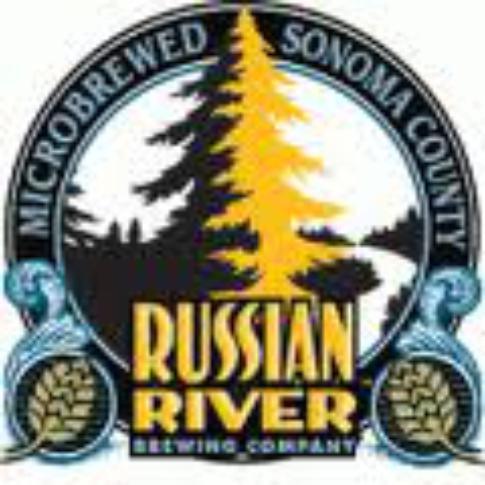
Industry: Food